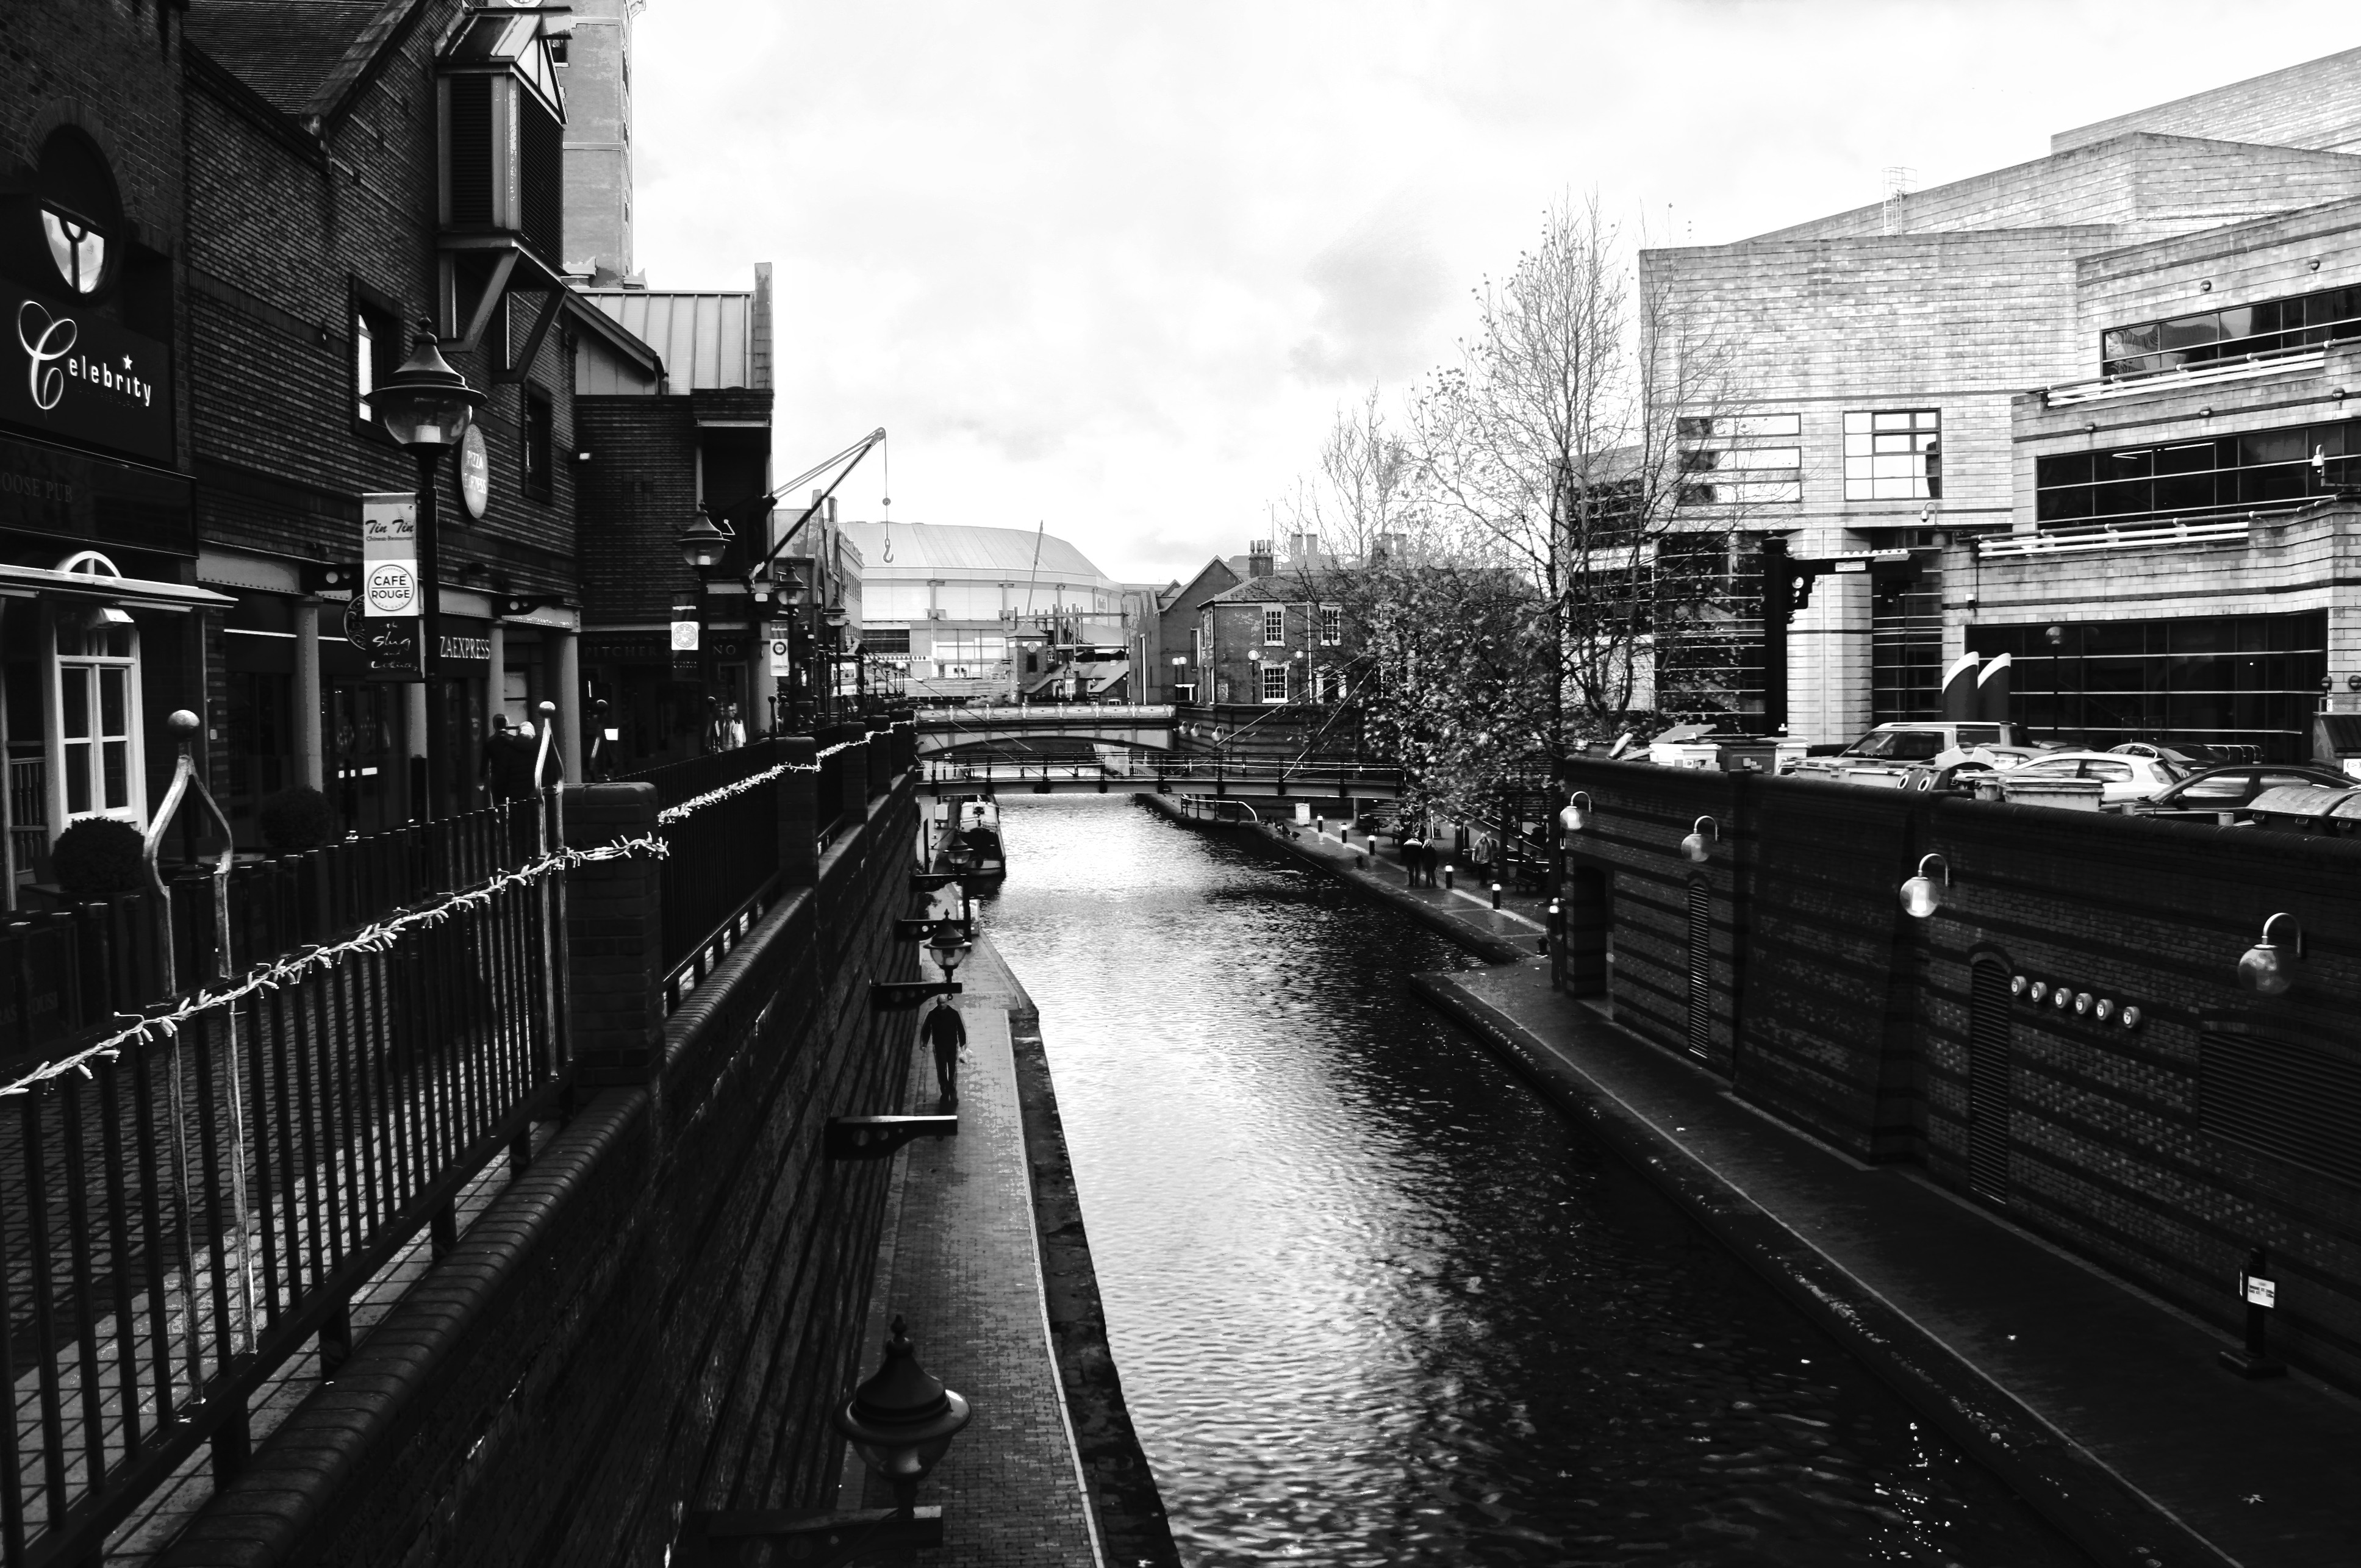
black and white, road, street, city, canal, cityscape, transport, black, monochrome, waterway, urban area, monochrome photography